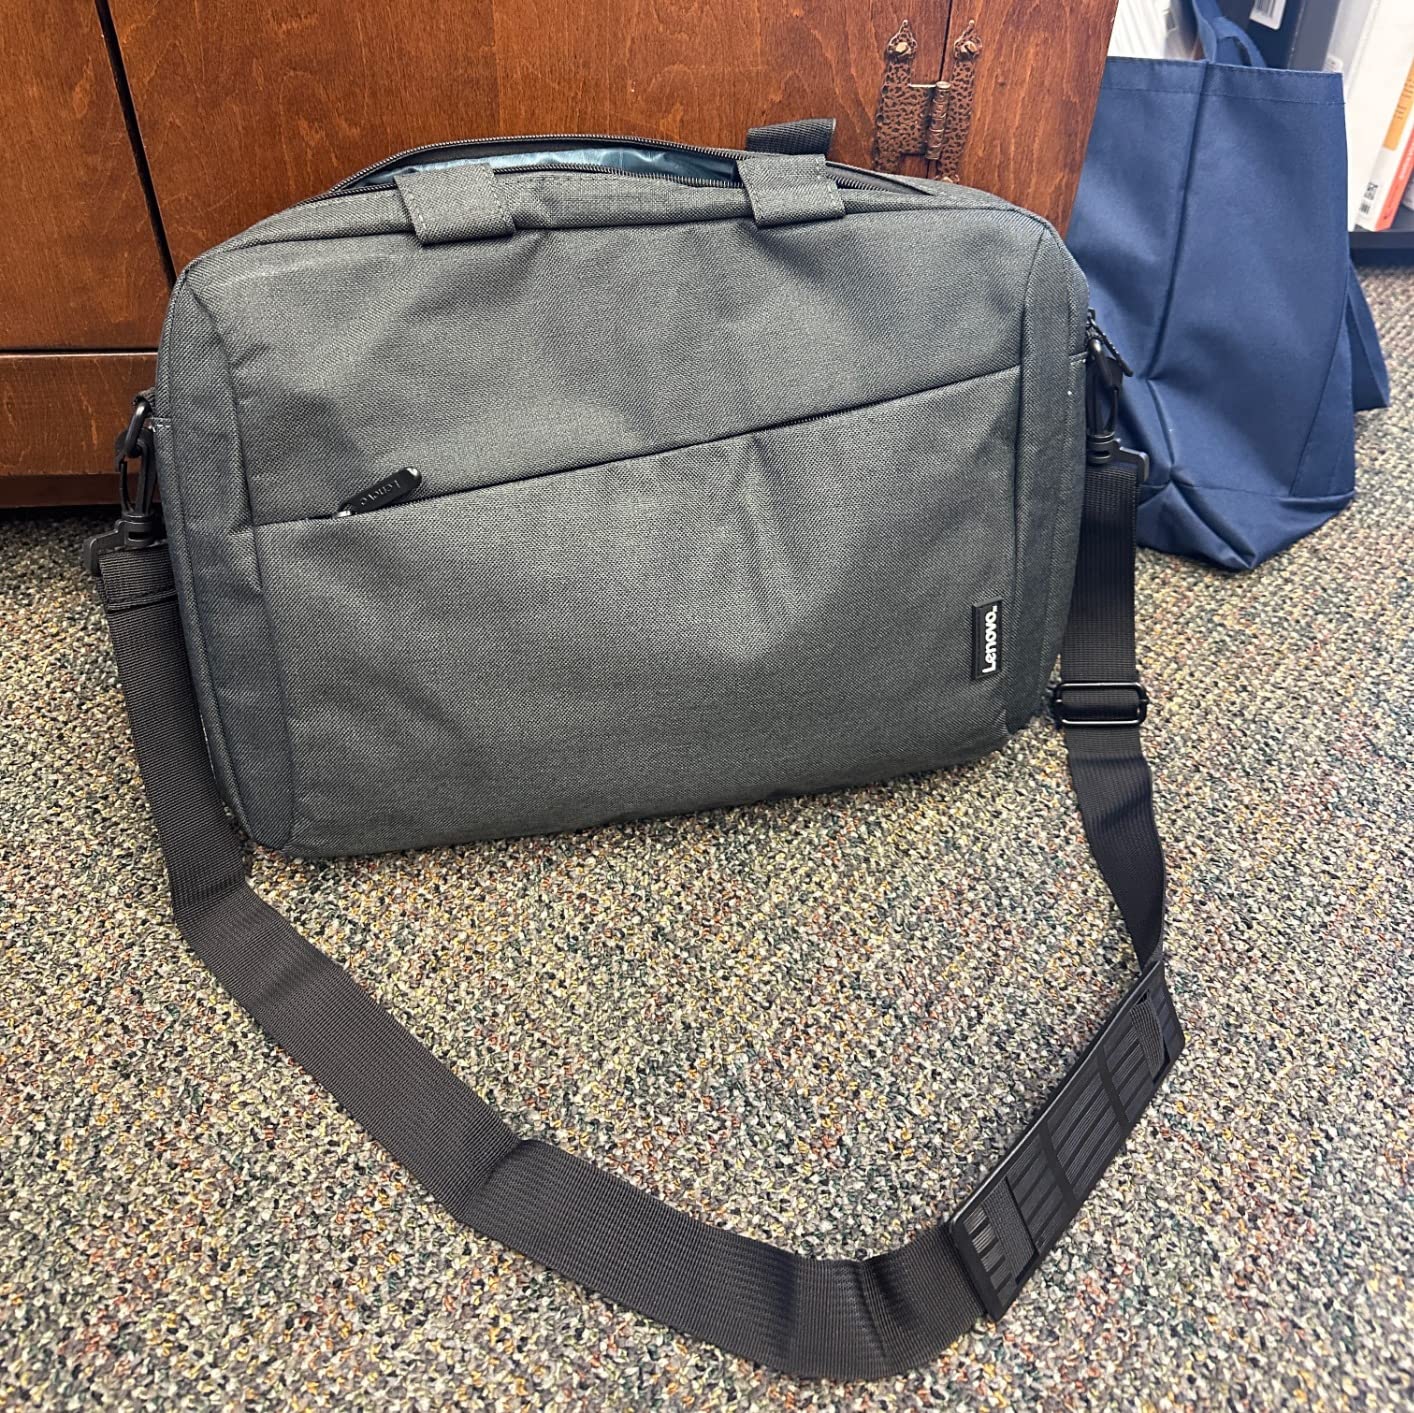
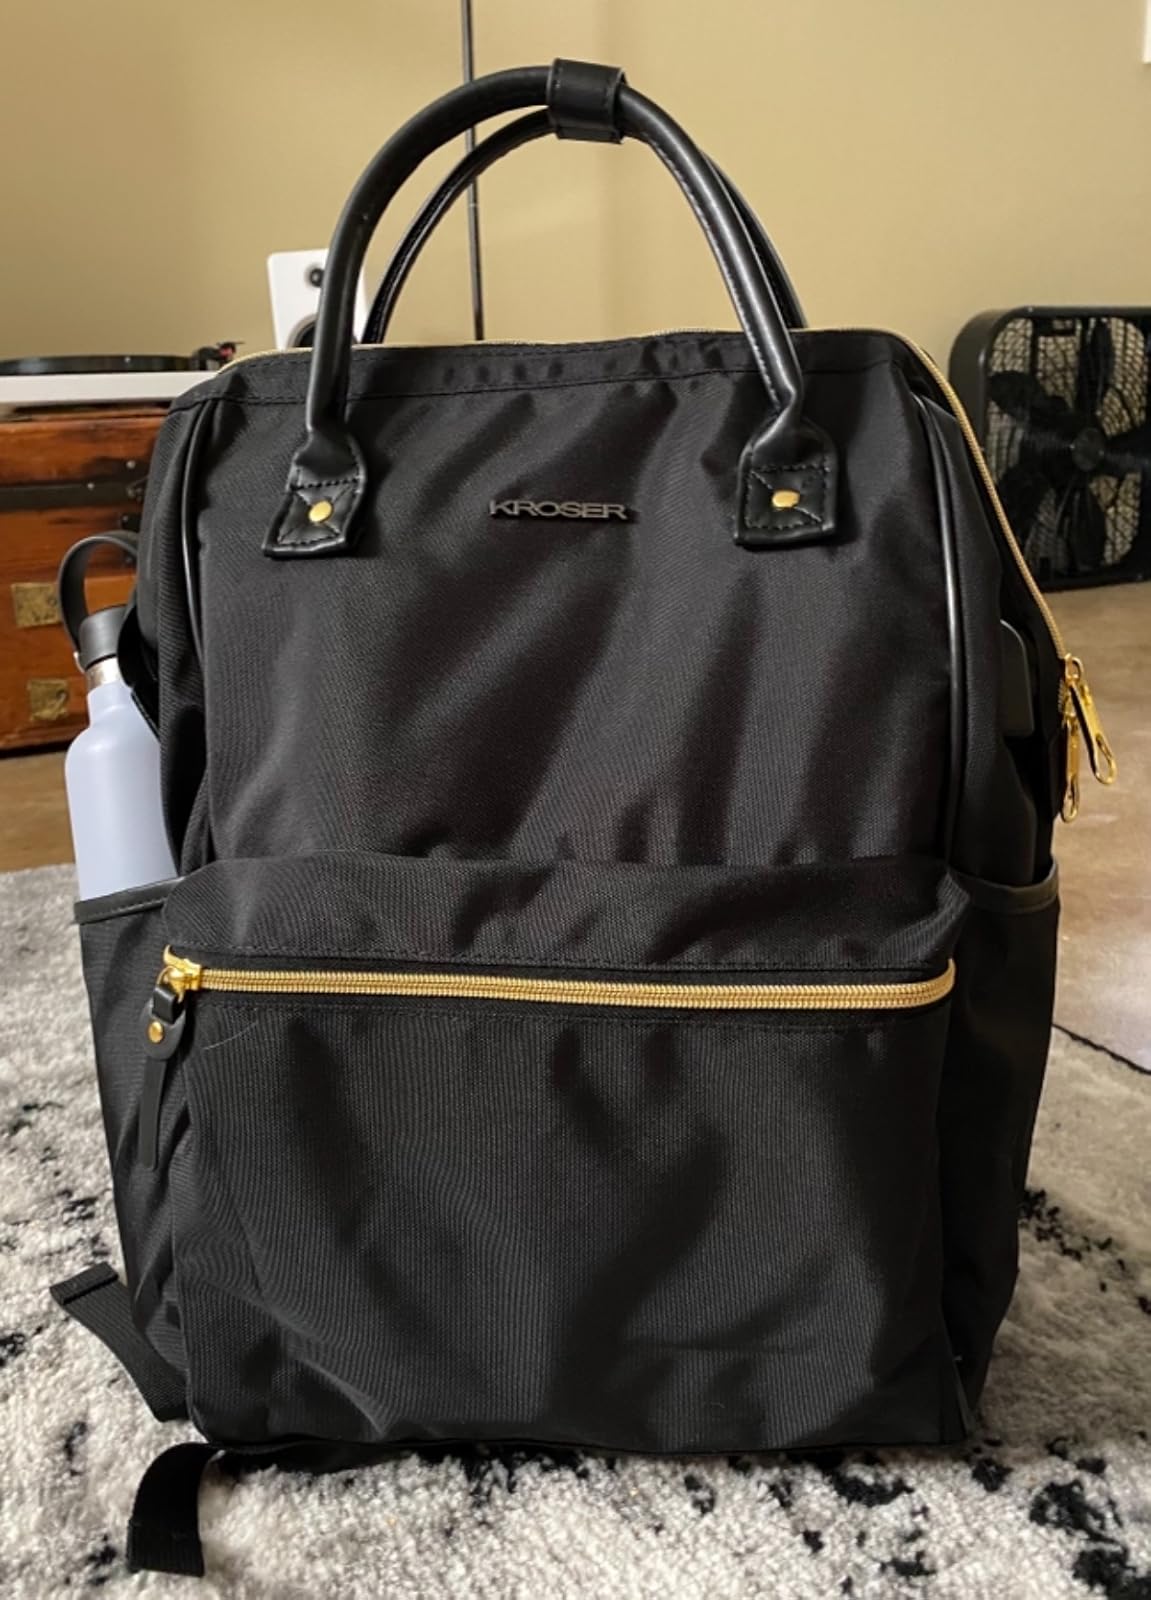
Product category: bag
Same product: no